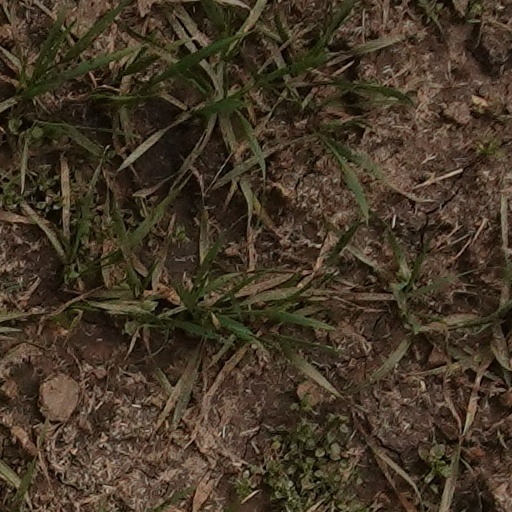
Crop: wheat